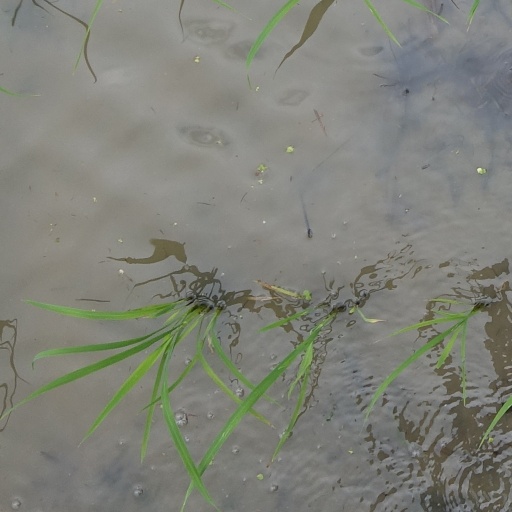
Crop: rice